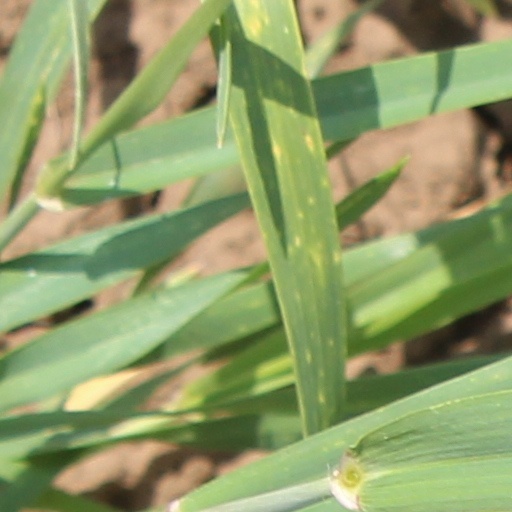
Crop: wheat